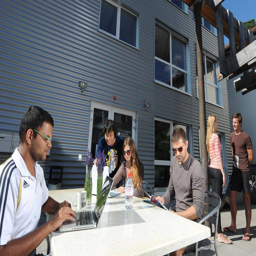
University of Liechtenstein